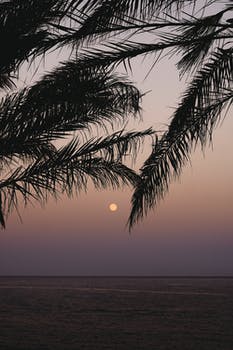
Label: No Watermark